Billy Elliot

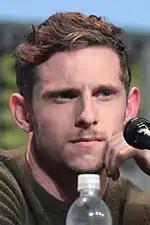

Principal photography lasted seven weeks, beginning in August 1999. Most of the film, including the interior of the Elliot home at 5 Alnwick Street, was shot on location in the Easington Colliery area, with the producers using over 400 locals as extras. The mining scenes were filmed at the Ellington and Lynemouth Colliery in Northumberland, with some filming in Dawdon, Middlesbrough and Newcastle upon Tyne. Andrew Street and Alnwick Street, where the characters live, were two of several streets demolished in 2003 after becoming derelict. The cemetery scene was filmed at Lynemouth Cemetery. School scenes were filmed in Langley Park Primary School. Other filming locations include the Green Drive Railway Viaduct in Seaham, Tees Transporter Bridge, New Wardour Castle and Theatre Royal in Haymarket.